Glencripesdale Estate

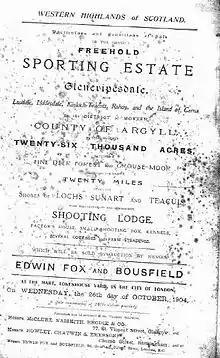
Cover of 1904 Sale brochure at 26,000 Acres

The Glencripesdale Estate is a country estate situated along the south side of Loch Sunart, a sea loch in the west highlands of Scotland.